East African Orogeny

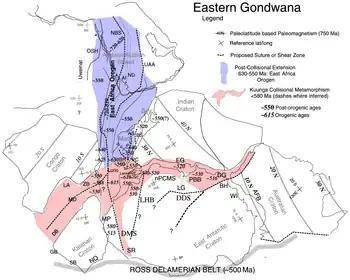
The East African and Kuungan orogens

The East African Orogeny (EAO) is the main stage in the Neoproterozoic assembly of East and West Gondwana (Australia–India–Antarctica and Africa–South America) along the Mozambique Belt.